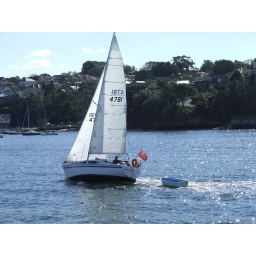
Looks like fun. A lot of these little sailboats around on the water as I slouched on the boat to Meadowbank.